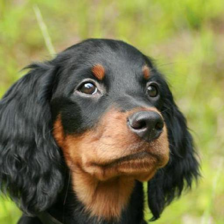
Label: animals